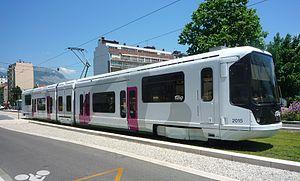
Tramway TFS (version rénovée) cours de la Libération-et-du- général-de-Gaulle - Grenoble
Le réseau de tramway de Grenoble dessert la ville et dix communes de son agglomération. Exploité par la Société d'économie mixte des transports publics de l'agglomération grenobloise, il est le deuxième réseau moderne ouvert en France, deux ans après celui de Nantes, en 1987. Il est surtout connu pour être le premier réseau au monde à être accessible aux personnes à mobilité réduite dès son ouverture.
La ligne E du tramway de Grenoble est une ligne de tramway, qui relie le Nord-Ouest de l'agglomération au sud de Grenoble en utilisant notamment le cours Jean-Jaurès. La ligne est exploitée avec des tramways français standard, profondément rénovés dans les mois suivant la mise en service. L'objectif de fréquentation de la ligne est de 45 000 voyageurs par jour avec une vitesse commerciale de 23 km/h. Sa construction a été particulièrement médiatisée puisque TéléGrenoble Isère lui a consacré une série de 115 épisodes entre 2012 et 2015 intitulée Ça se tram' chez vous.
Transports de l'agglomération grenobloise est la marque commerciale, utilisée par la Sémitag, du réseau de transport en commun desservant les 49 communes de la métropole de Grenoble soit environ 440 000 habitants sur 541 km². Le réseau TAG appartient au SMTC, l'autorité organisatrice de la Métro depuis 1973.